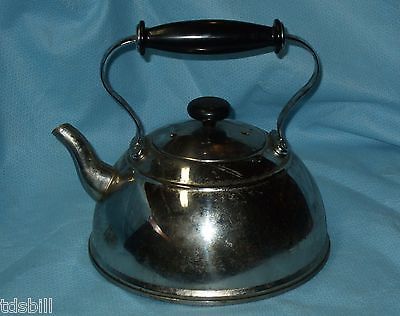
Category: kettle